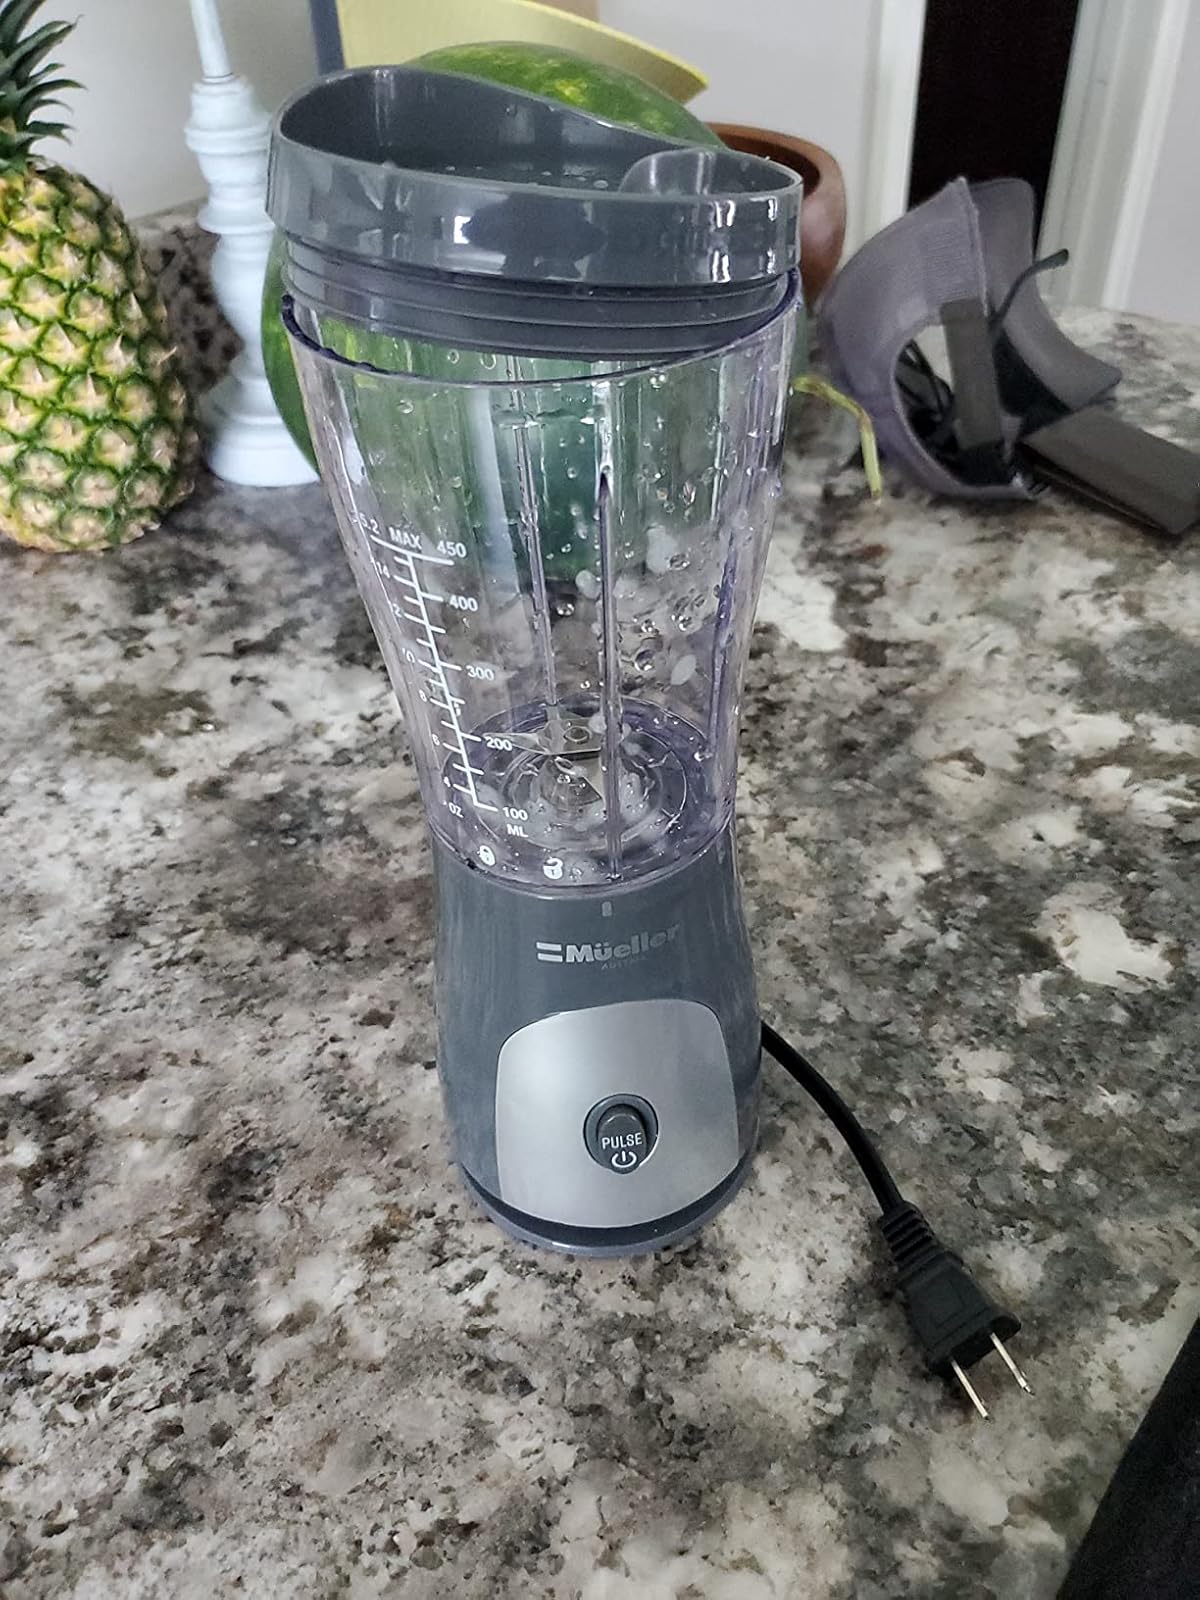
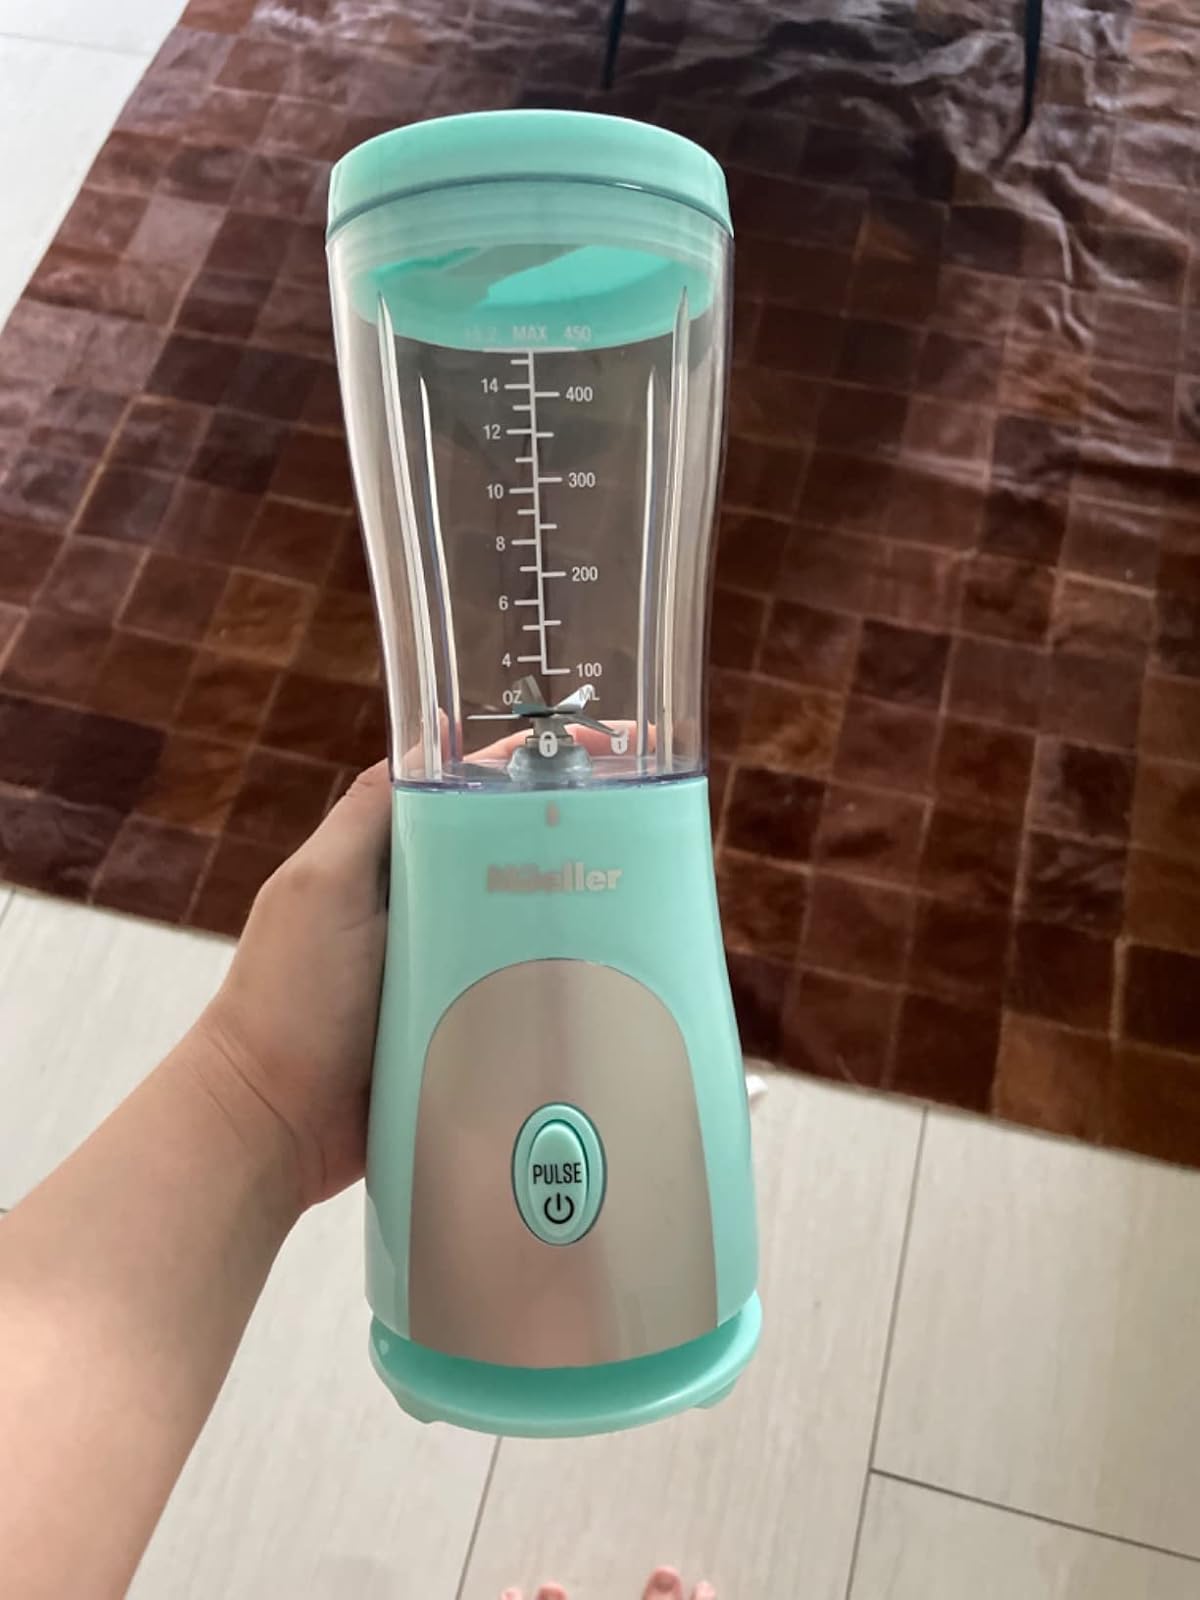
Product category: items_blender
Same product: no